Demographics of Alderney

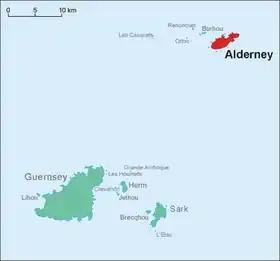
Island of Alderney

The demography of Alderney is analysed by the States of Alderney and produced in Census reports. A Census was lasted held in 2013 however more recently demographics are compiled annually using various Bailiwick of Guernsey databases.